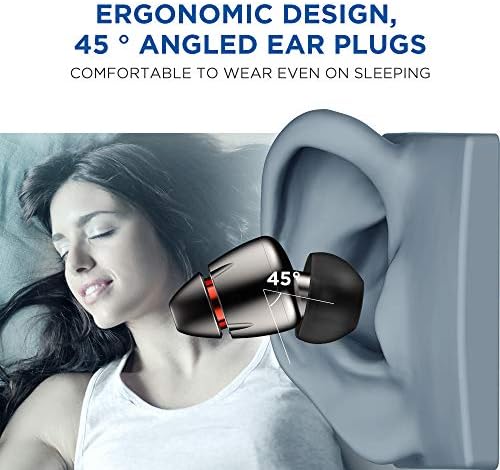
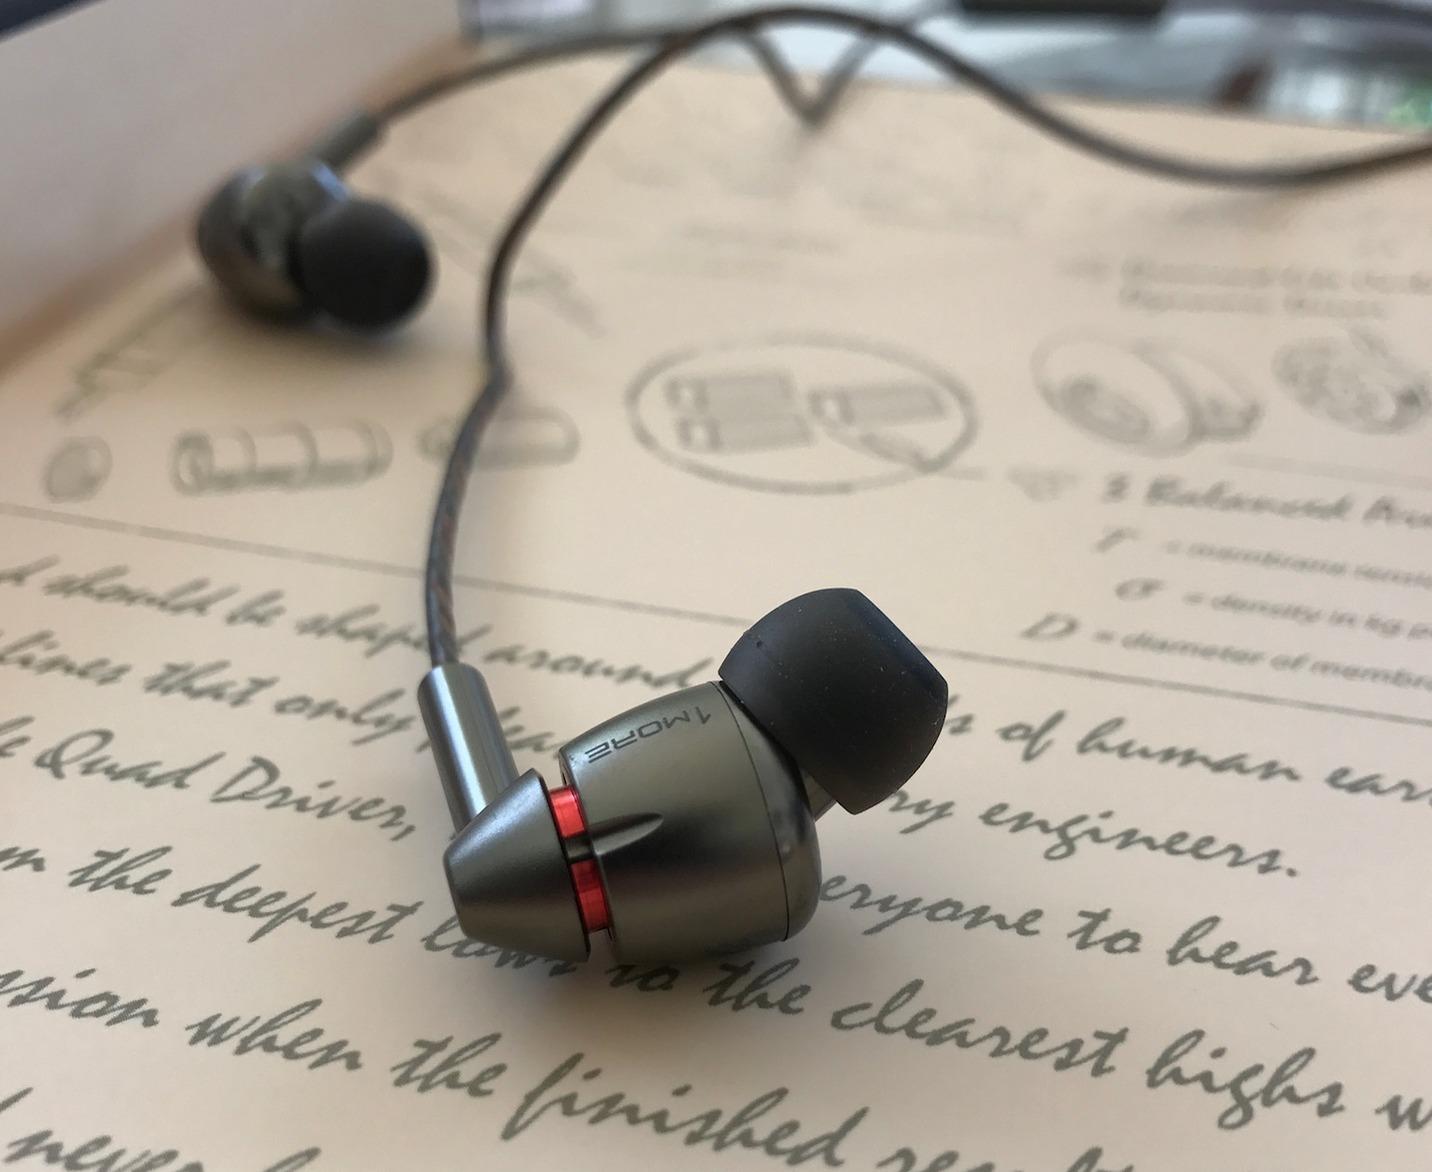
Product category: headphones
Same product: yes